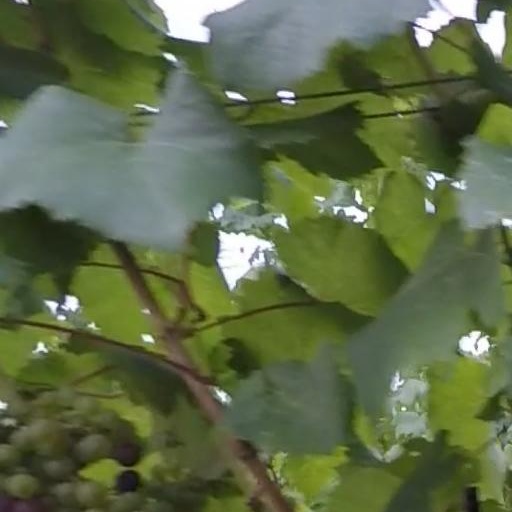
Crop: grape